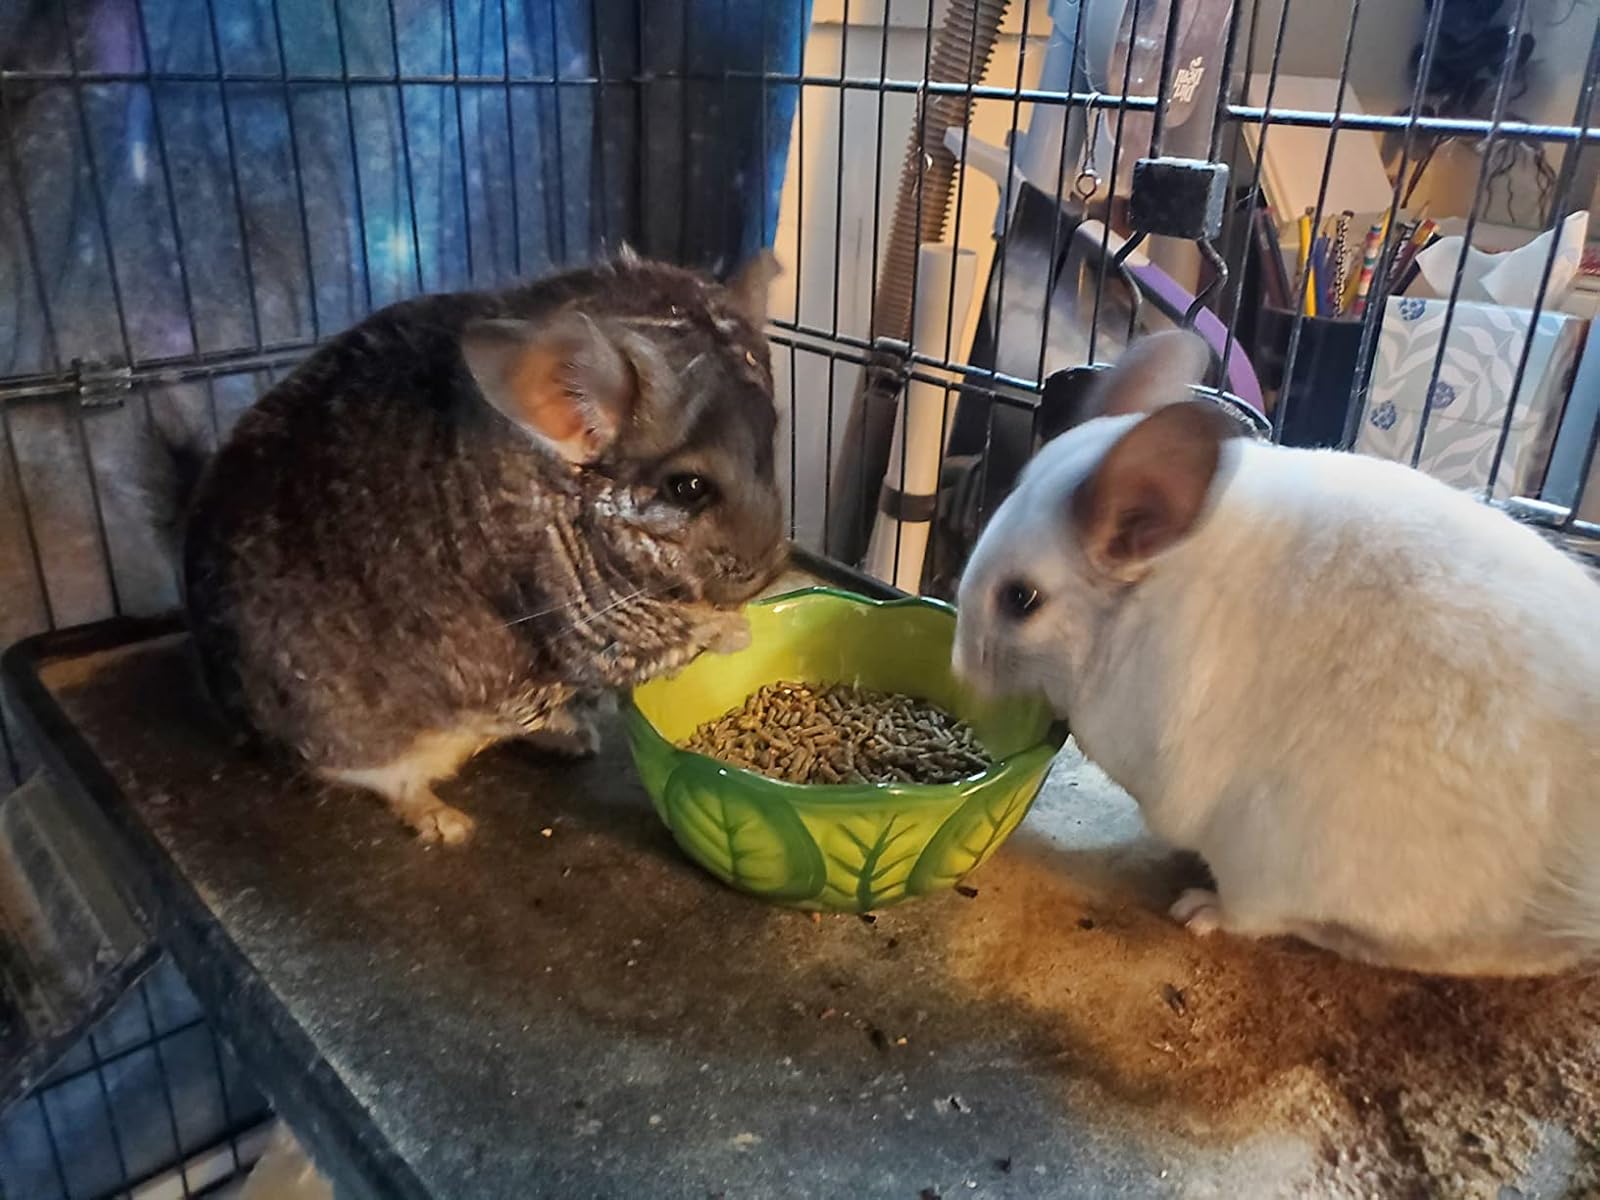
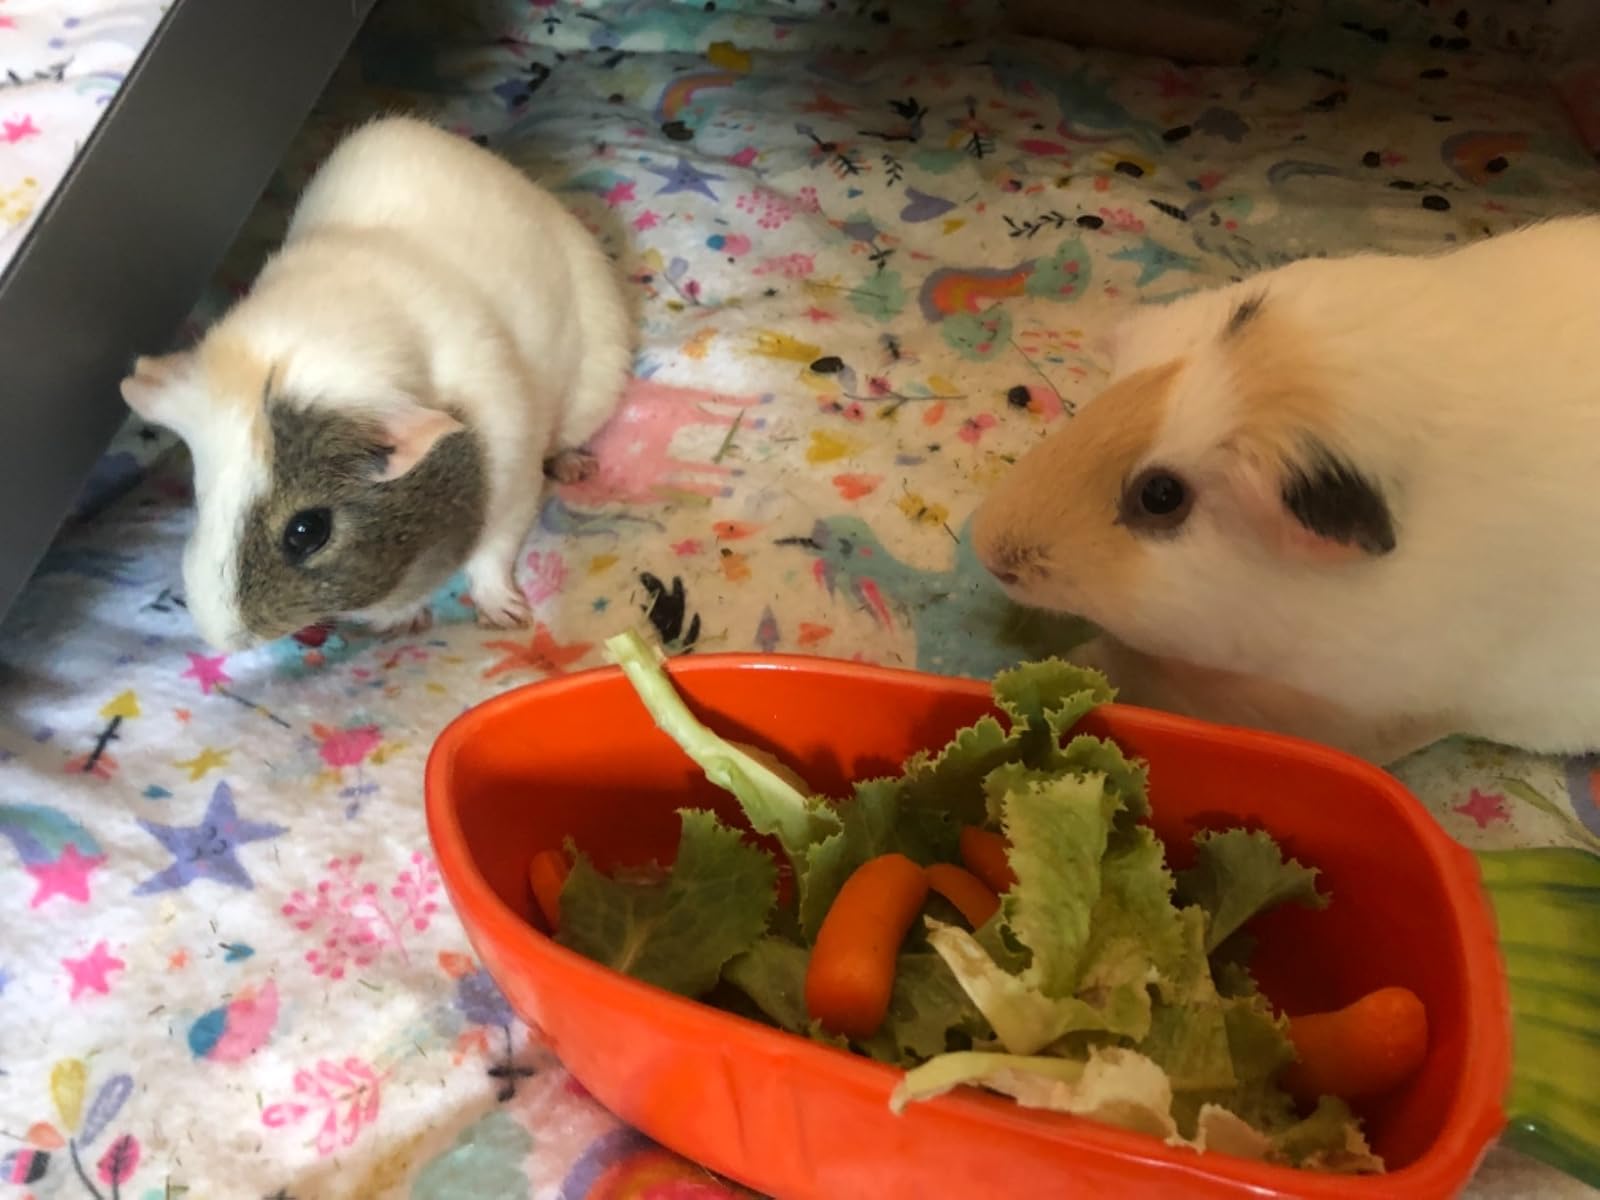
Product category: items_bowl
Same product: no